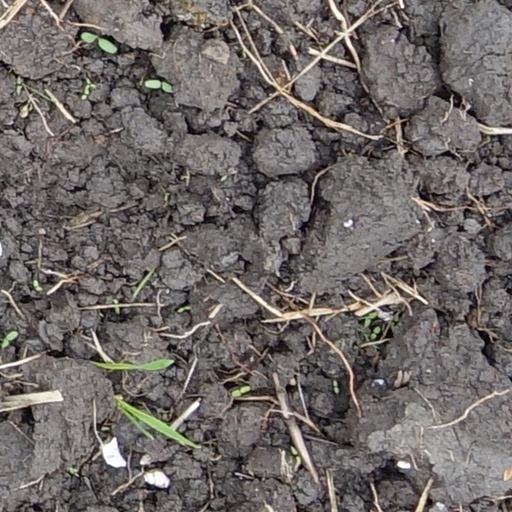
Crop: wheat